TraceTogether

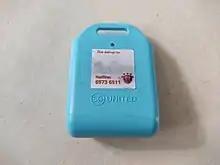
A TraceTogether token

On 7 June 2020, Minister-in-Charge of the Smart Nation Initiative Vivian Balakrishnan announced that the government would be distributing a physical device, named TraceTogether Token, to augment the app. The TraceTogether Token is designed primarily to support Singapore residents who do not own a smartphone, mainly some elderly, children aged seven and above or residents with workplace restriction. The physical token helps to increase the optimal number of users required for the contact tracing system to work well, which was 75% of the population. With the issuance of the device, the government aimed to achieve at least 70% of the population using either the TraceTogether Token or app.